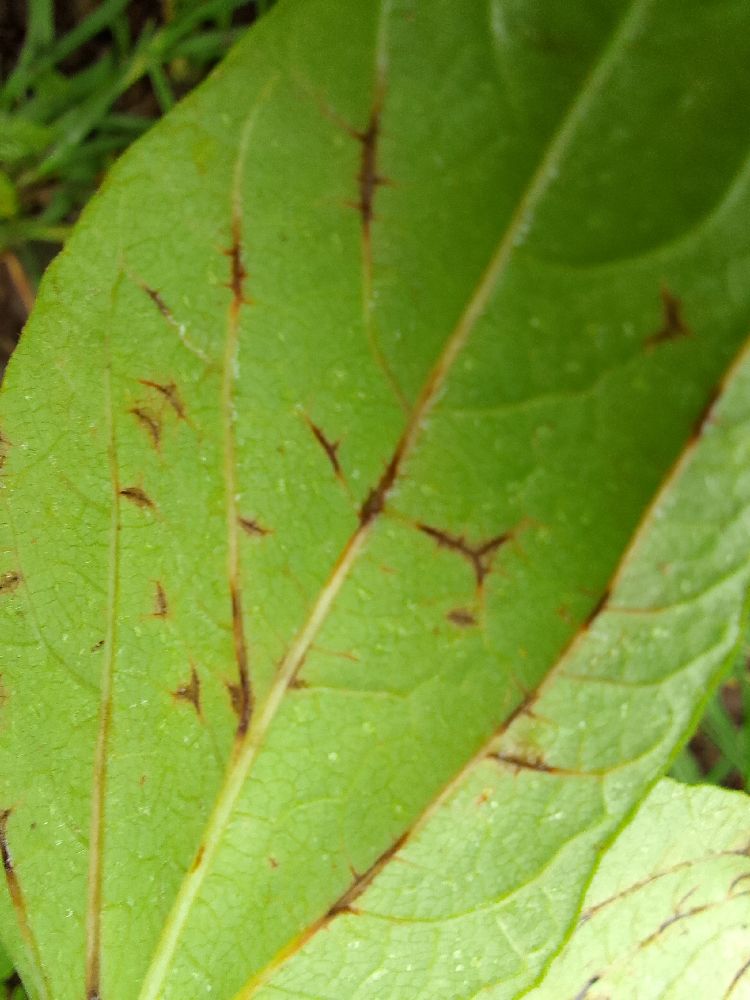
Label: anthracnose